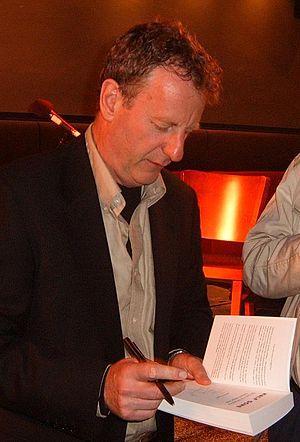
Jeremy Leggett est un écrivain et entrepreneur social britannique. Fondateur et directeur de Solarcentury, une compagnie œuvrant dans le domaine de l'énergie solaire, il est le récipiendaire de nombreux prix internationaux lié aux énergies vertes.